Gol Transportes Aéreos Flight 1907

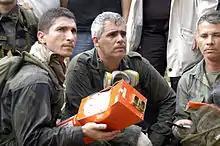
Three men, one of whom is holding a partially mangled red metal box

The Brazilian Air Force (the Força Aérea Brasileira or "FAB") sent five fixed-wing aircraft and three helicopters to the region for an extensive search and rescue (SAR) operation. As many as 200 personnel were reported to be involved in the operation, among them a group of Kayapo people familiar with the forest. The crash site of Gol Flight 1907 was spotted on 30 September by the air force, at coordinates, east of Peixoto de Azevedo, near Fazenda Jarinã, a cattle ranch. Rescue personnel reportedly were having difficulty reaching the crash site due to the dense forest. The Brazilian airport operating company, Infraero, at first indicated the possibility of five survivors, but a later statement from the Brazilian Air Force, based on data collected by their personnel, who rappelled to the crash site, and local police who assisted in the SAR effort, confirmed no survivors. Brazilian President Luiz Inácio Lula da Silva declared three days of national mourning.